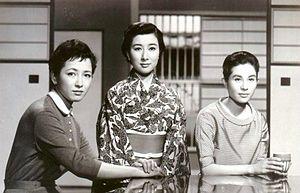
Fujiko Yamamoto est une actrice japonaise née le 11 décembre 1931 à Osaka.
Ineko Arima est une actrice japonaise née le 3 avril 1932 à Osaka.
Fleurs d'équinoxe est un film japonais réalisé par Yasujirō Ozu en 1958.